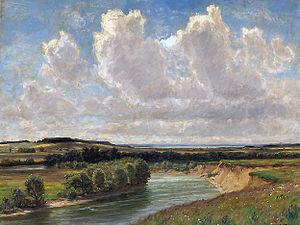
Johann Adolf Stäbli, né le 31 mai 1842 à Winterthour et mort le 21 septembre 1901 à Munich, est un peintre suisse de la fin du romantique qui est surtout connu pour ses "Stimmungslandschaften".